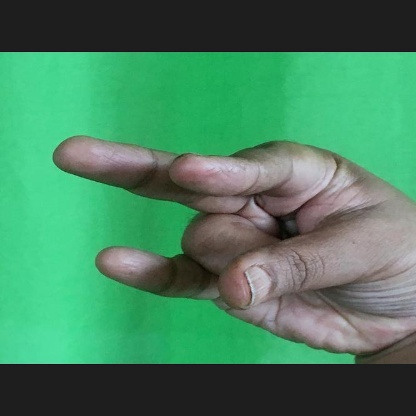
Mudra: Kangulam